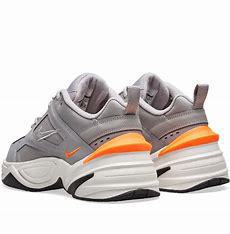
Brand: Nike
Model: M2K Tekno